Chhatrapati Shivaji Maharaj Museum of Indian History

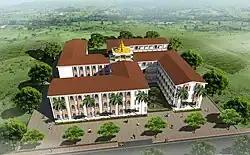
Prospective plan of the museum

Chhatrapati Shivaji Maharaj Museum of Indian History (CSMMIH) is a private historical museum founded by François Gautier in 2012 under the banner of his not-for-profit organization, the Foundation For Advancement of Cultural Ties (FACT). The first phase the museum was inaugurated by Ravi Shankar and endorsed by Ajit Pawar and Nitin Gadkari. In addition to various exhibits the museum also has a freely accessible digital library on their website that has hundreds of books on Indian history and culture.